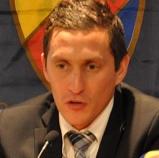
Age: 32